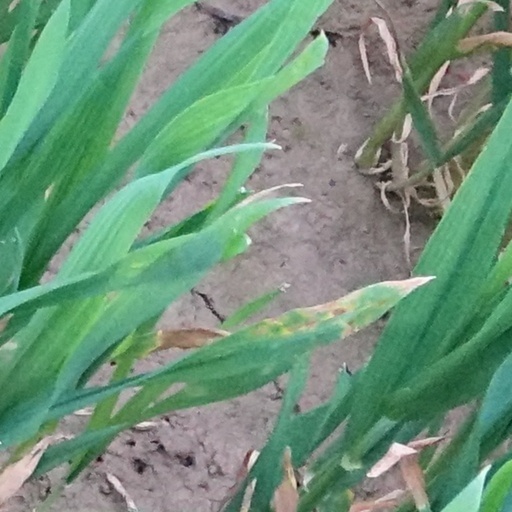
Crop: wheat